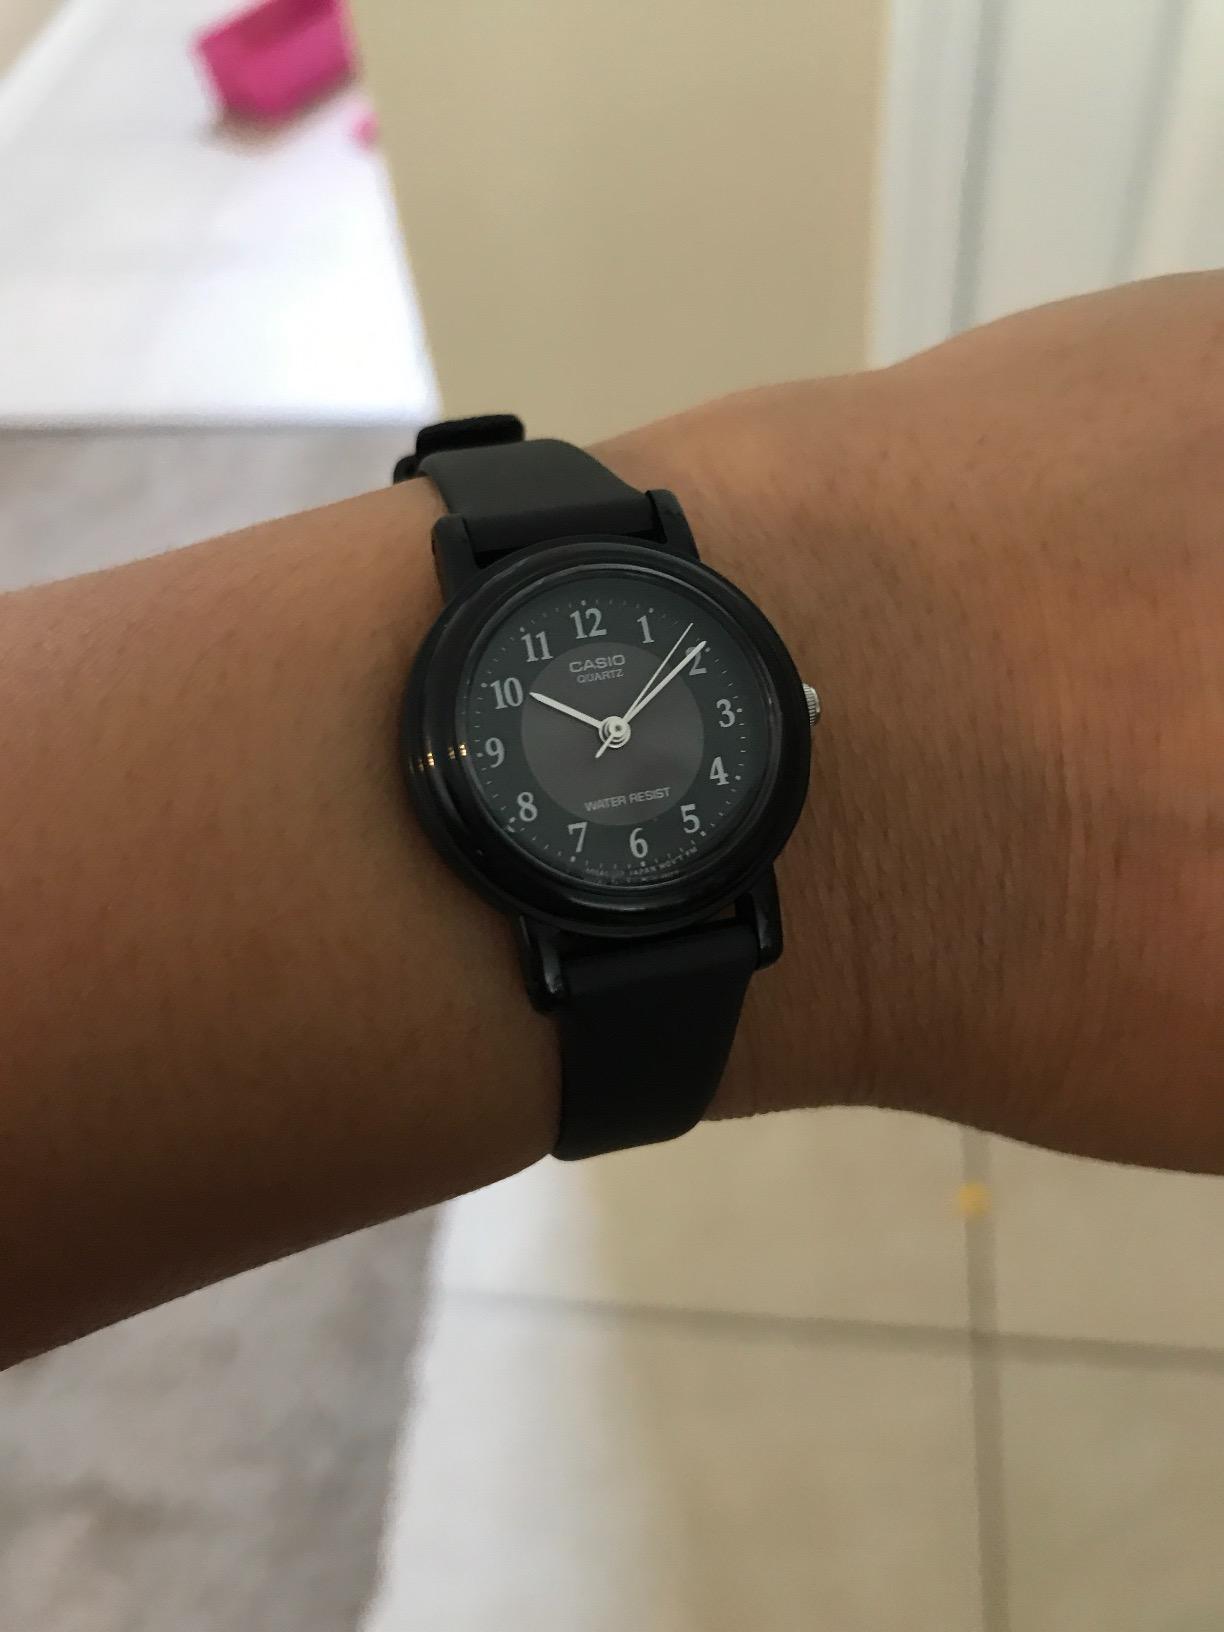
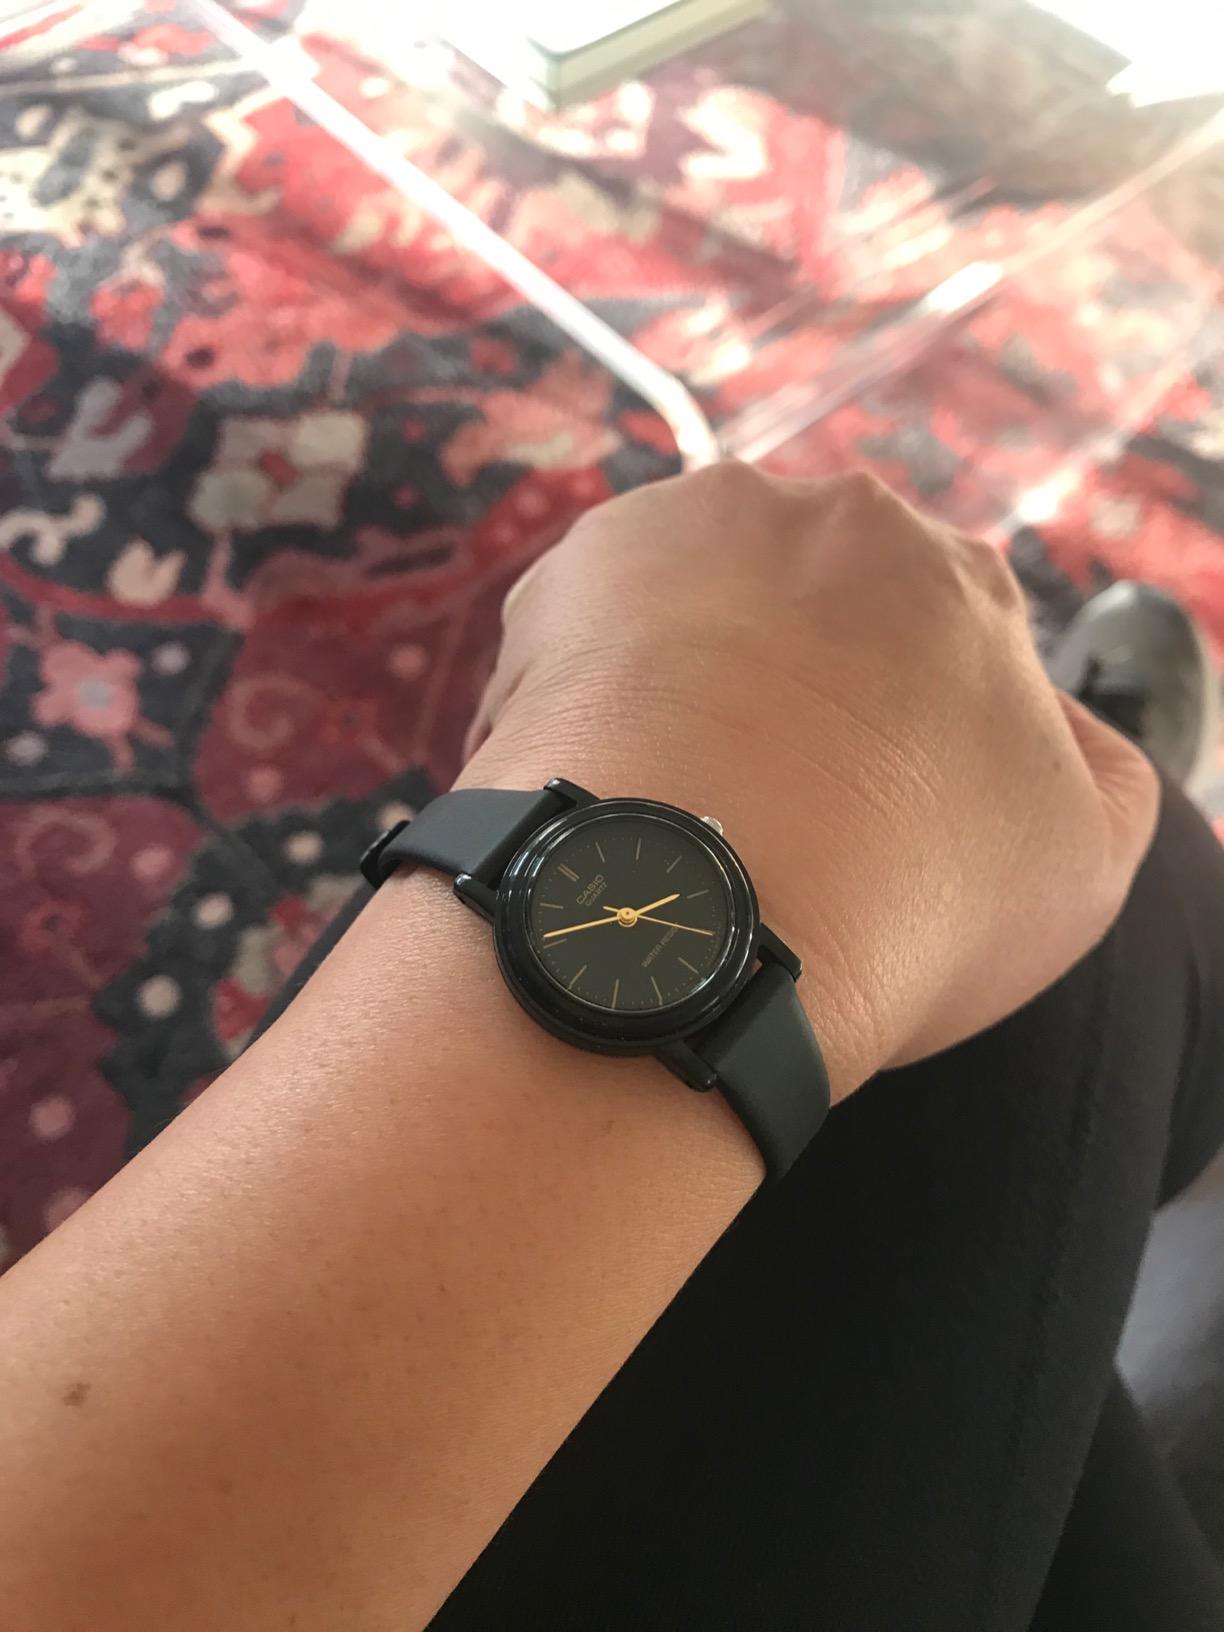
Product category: accessories_watch
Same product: no